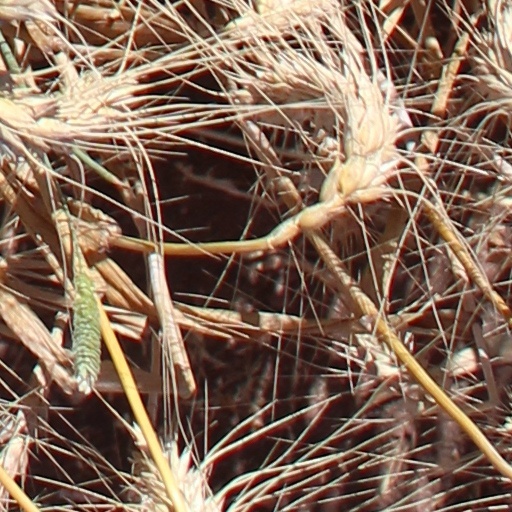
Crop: wheat